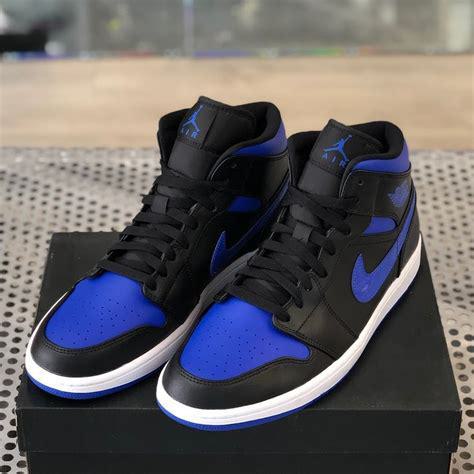
Brand: Nike
Model: Air Jordan 1